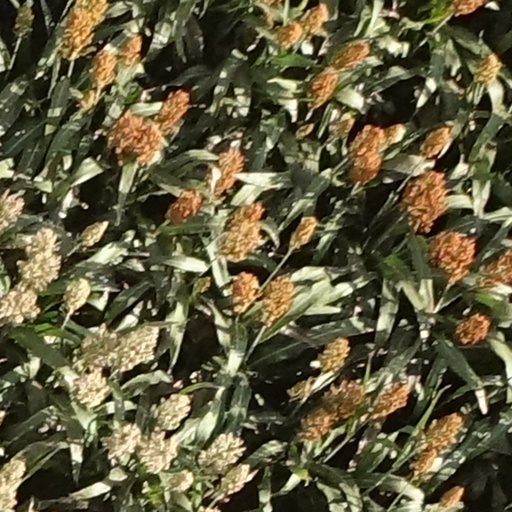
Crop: sorghum